The Mayor's Nest

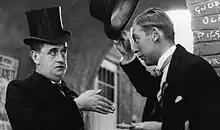

The Mayor's Nest is a 1932 British comedy film directed by Maclean Rogers and starring Sydney Howard, Claude Hulbert and Al Bowlly. It was made at Elstree Studios.